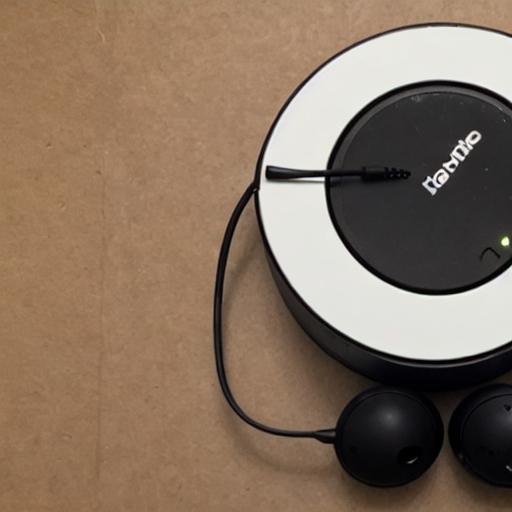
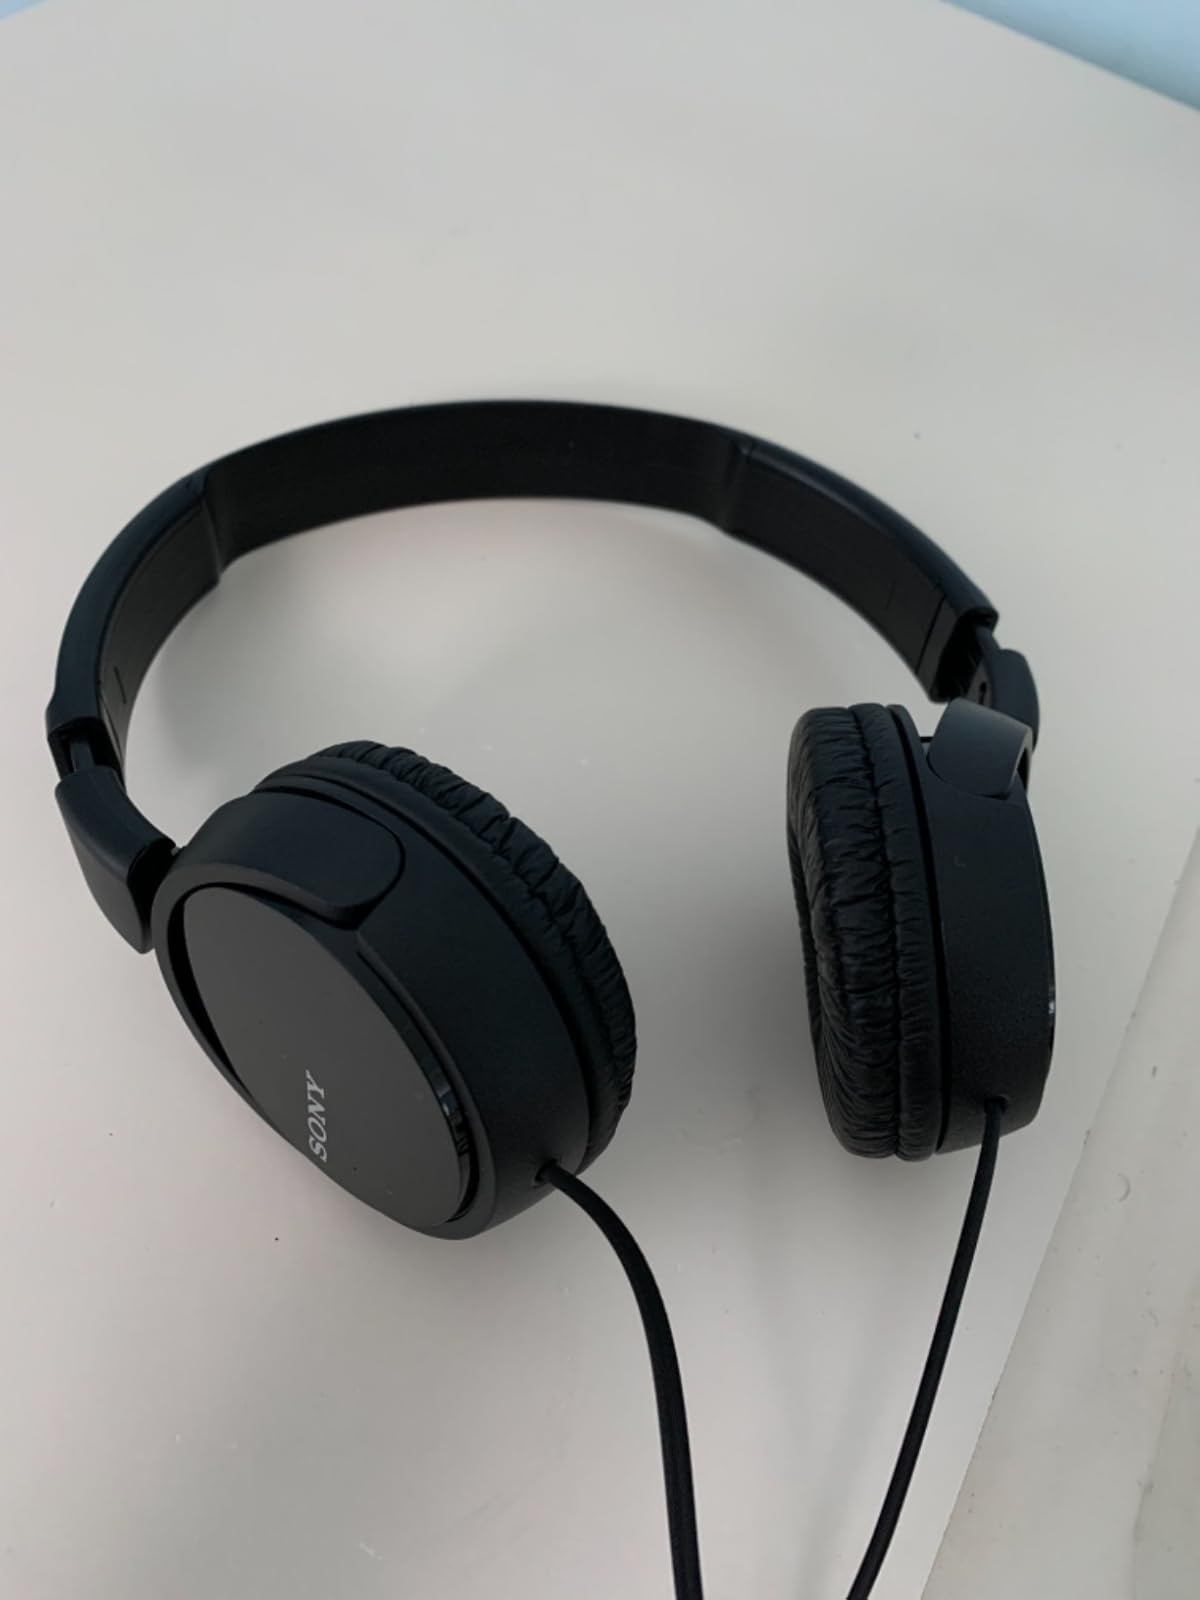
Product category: headphones
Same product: no